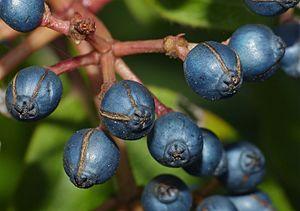
La viorne tin, aussi appelée laurier-tin ou laurentin, est un arbrisseau des régions méditerranéennes de la famille des Adoxacées. Il appartient au genre Viburnum, autrefois classé dans la famille des Caprifoliacées selon la classification classique de Cronquist.